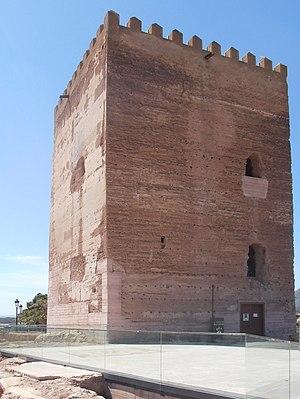
Aledo est une municipalité de la région de Murcie dans le sud de l'Espagne.